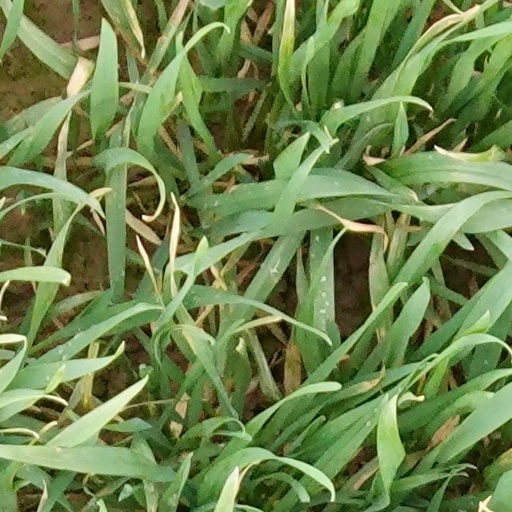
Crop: wheat